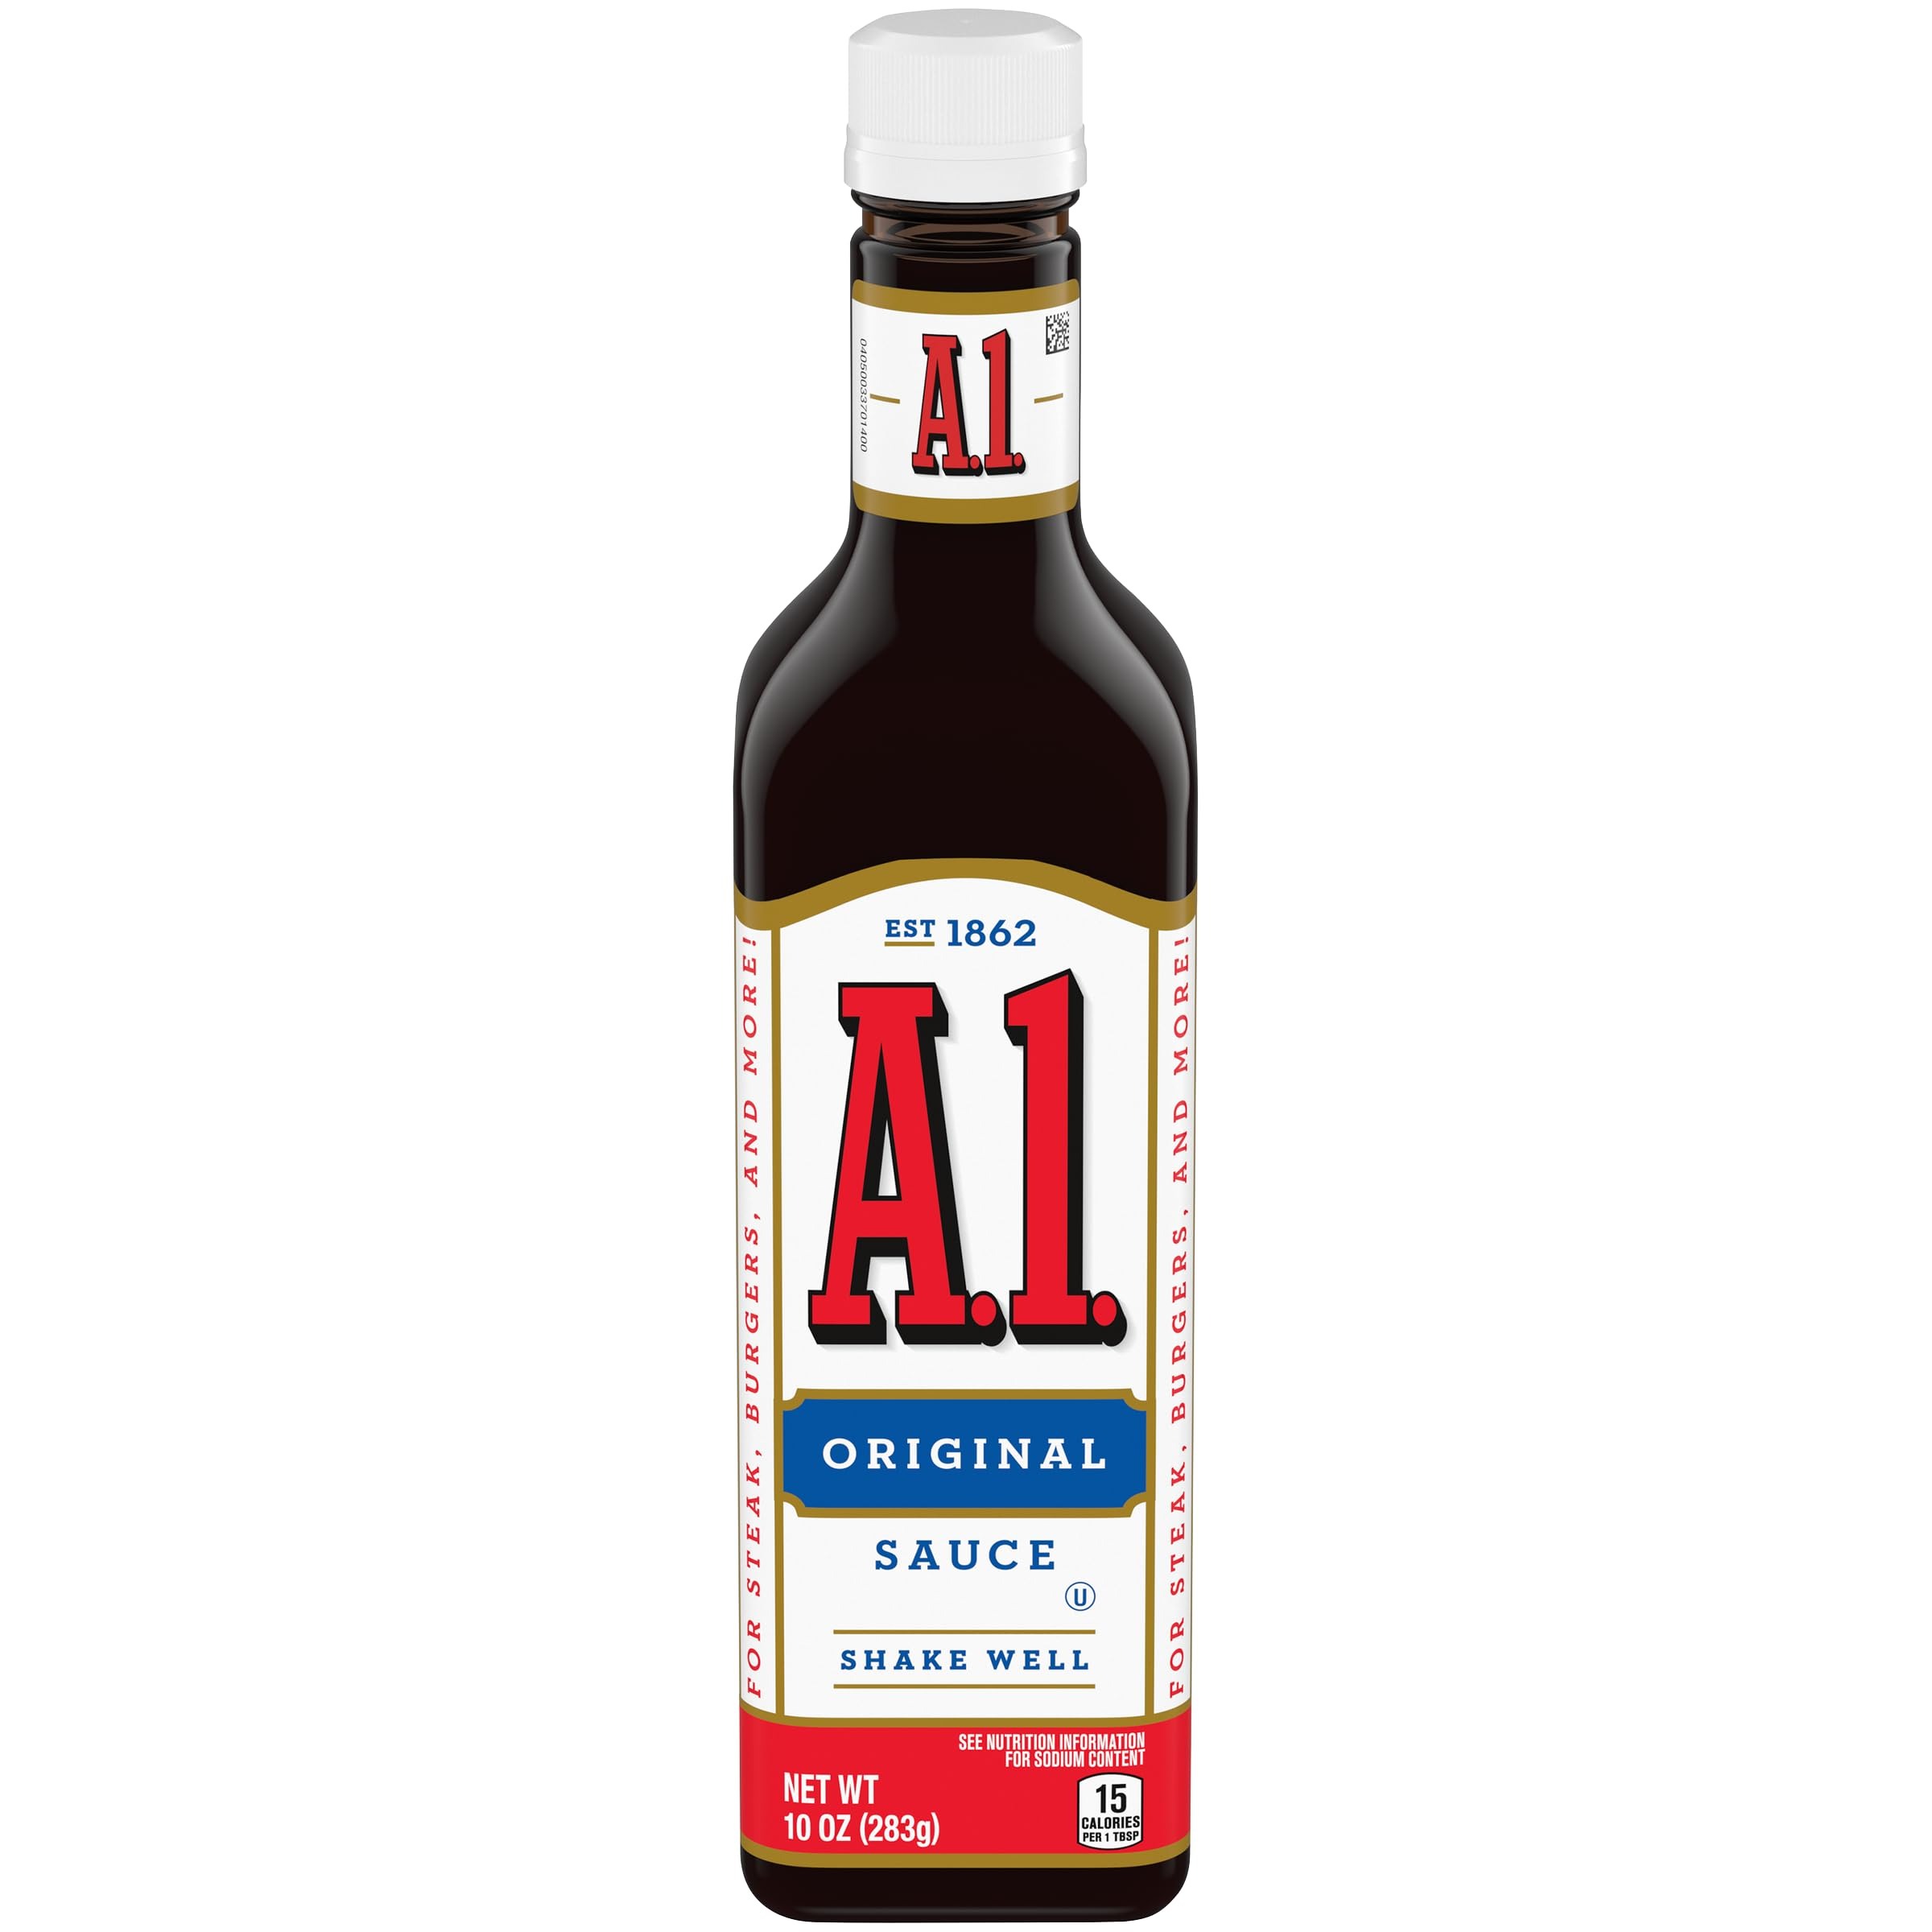
Item Name: A.1. Original Steak Sauce, 10 oz Bottle
Product Description: Discover whole new array of exciting flavors by pairing your steak with A.1. sauce. Dip the steak in the sauce or brush it on the loaf while grilling. A.1. Original Sauce locks the moisture of your steak inside, and lets you relish the juiciest loaf of meat ever! With combined flavors of tomatoes, crushed oranges, garlic and intricate mix of spices A.1. Original Sauce is the only sauce that serves justice to your steak!Steak Sauce to the Steak HouseEven the most prestigious steak houses are unable to provide the taste you can achieve by A.1. sauce. So take it with you next you visit them and double the taste of whatever you order. Pour it over or on the side, the sauce will do its magic anyways.
Value: 10.0
Unit: Ounce

Price: 5.255